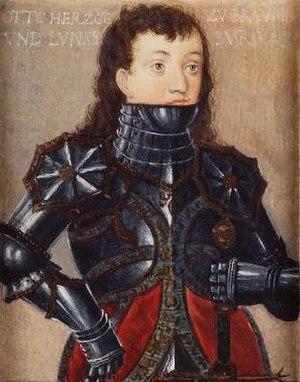
Othon V, dit « le Victorieux » ou « le Magnanime », est duc de Brunswick-Lunebourg de 1457 à sa mort.